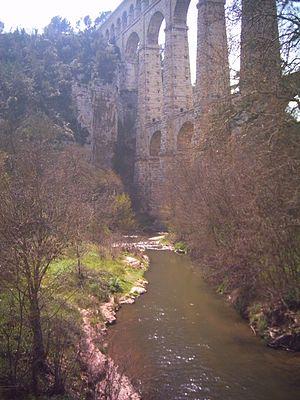
L'Arc est un fleuve côtier du sud de la France, dans la région Provence-Alpes-Côte d'Azur, à cheval entre le département du Var et le département des Bouches-du-Rhône. Il se jette dans l'étang de Berre. Le nom provençal est lou Lar.